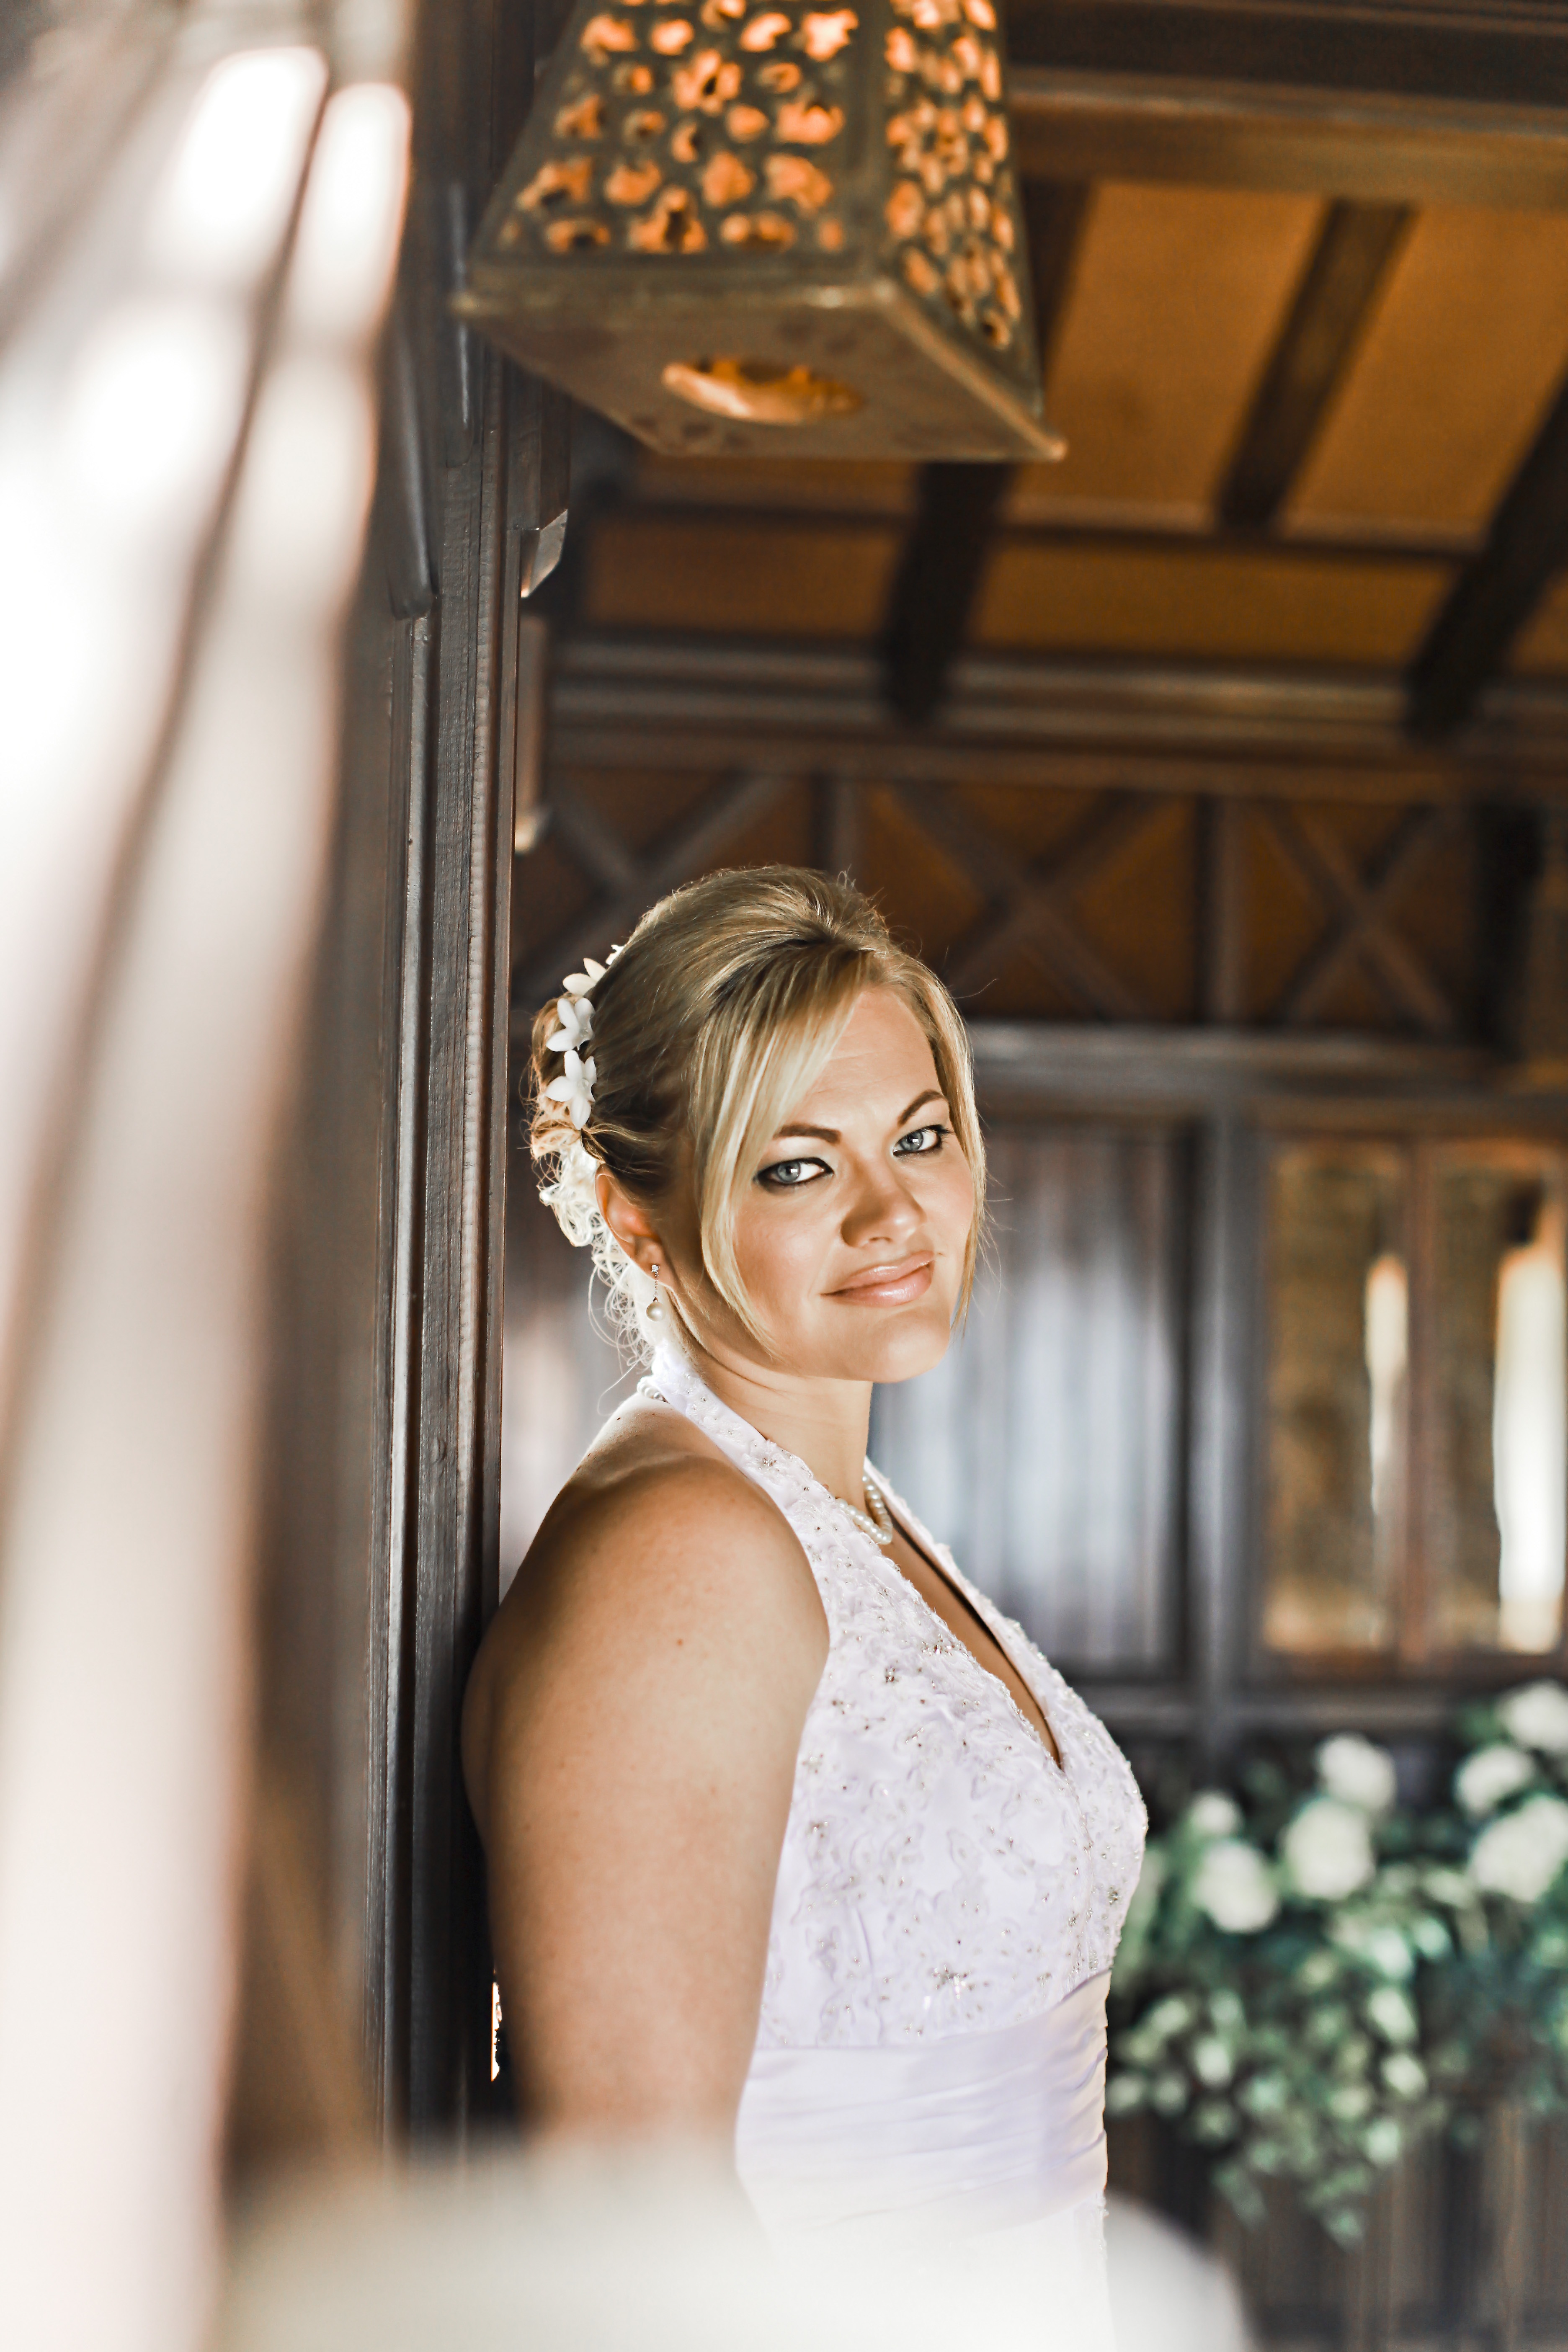
woman, white, photography, female, love, romance, romantic, lady, wedding, bride, groom, married, marriage, ceremony, wife, dress, happy, happiness, photograph, beauty, beautiful, pretty, attractive, gown, bridal, bridal clothing